Buriki One

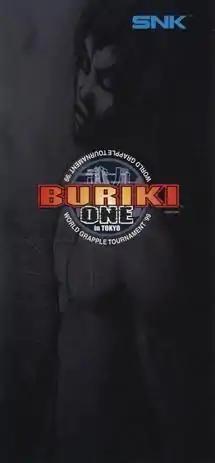
Arcade flyer featuring Gai Tendo

Buriki One: World Grapple Tournament '99 in Tokyo, otherwise known simply as , is a 1999 fighting game developed and published by SNK for arcades. It is the seventh and final game developed for SNK's short-lived Hyper Neo Geo 64 hardware and like most games released for the platform, it has never been officially ported to home consoles. The game features 12 martial artists, all released exclusively for the game with the exception of Ryo Sakazaki, a guest character originating from SNK's franchise "Art of Fighting". The gameplay involves a realistic design than the ones explored in previous IPs created by the company; this modification resulted in the game featuring struggles and grabs similar to wrestling games, without super moves like projectiles. The story involves a tournament from 1999 in Tokyo where the twelve characters compete to decide who has the best martial art skills.